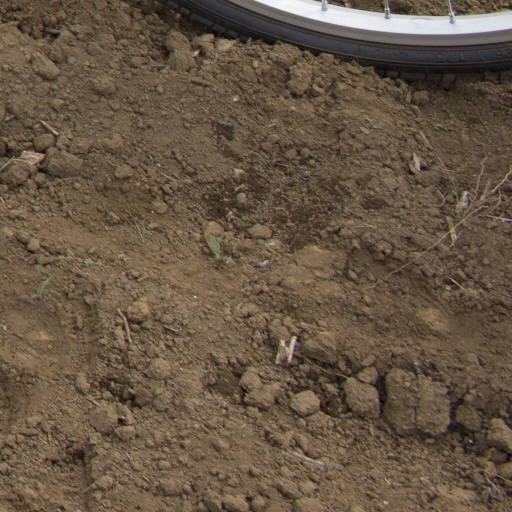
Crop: Jerusalem artichoke